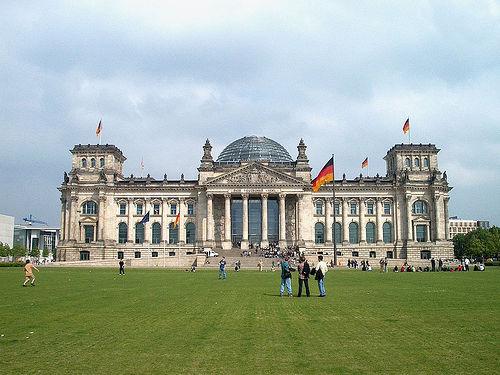
Weather: cloudy or overcast